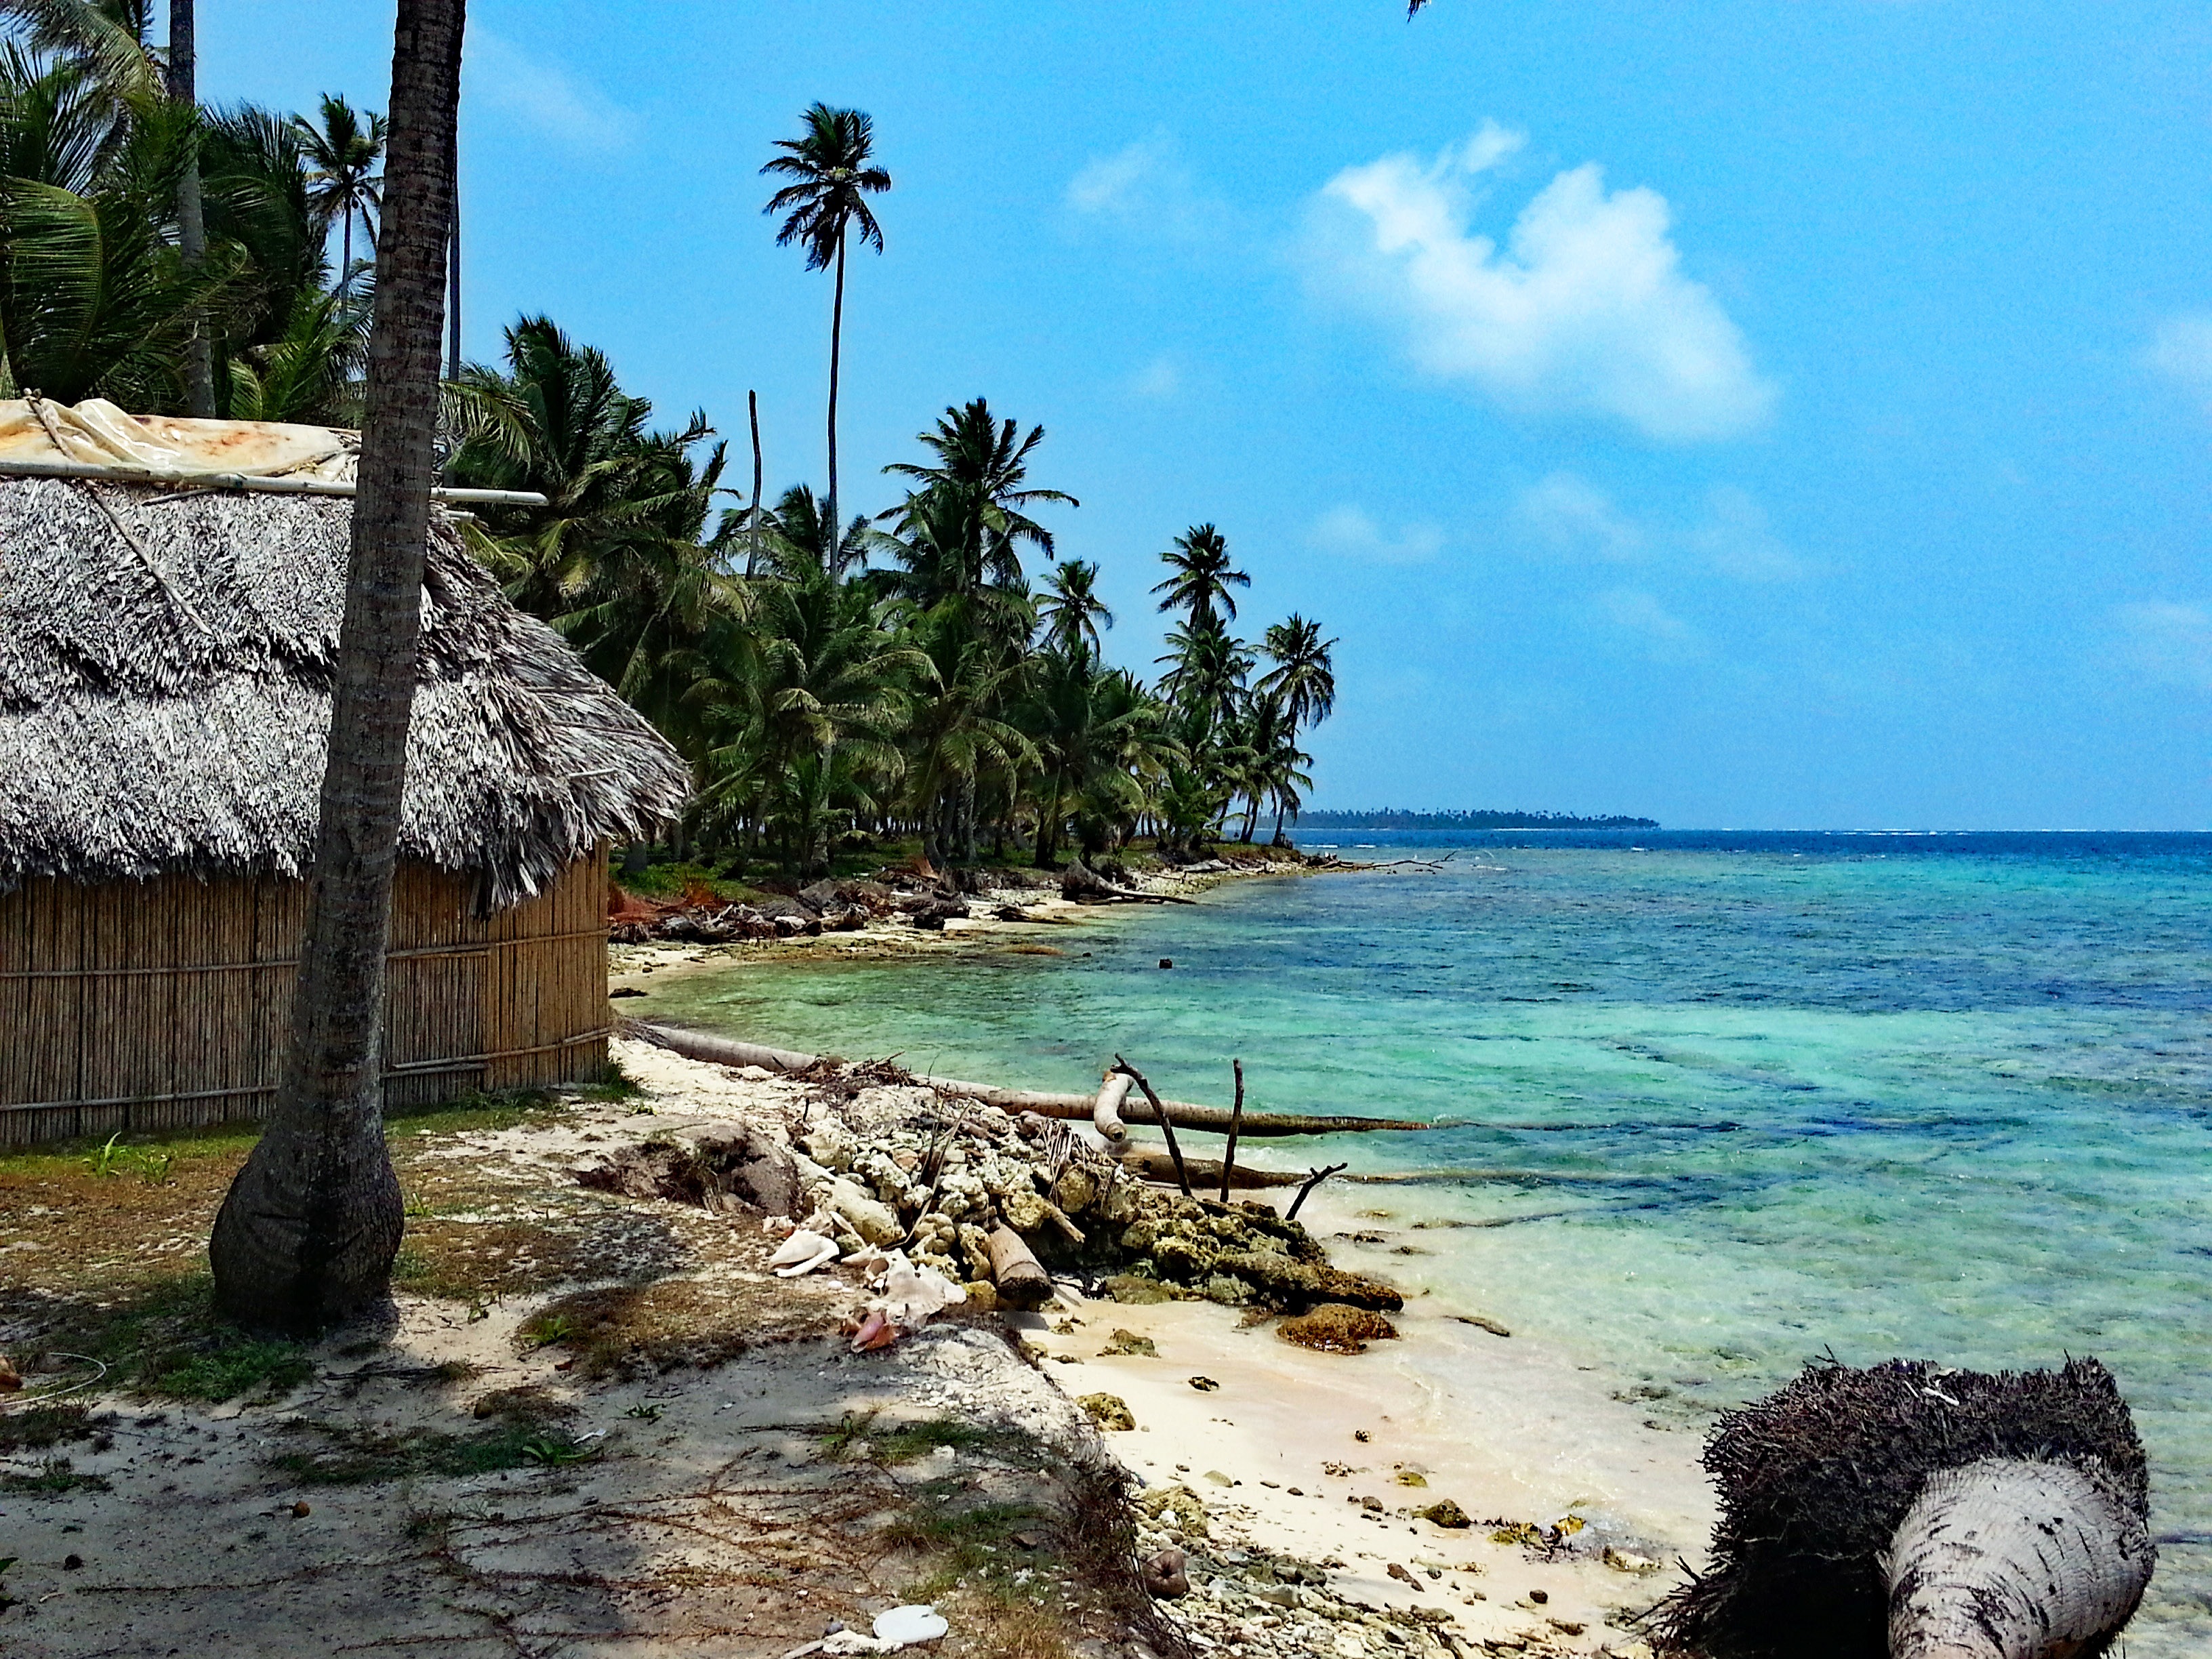
beach, sea, coast, tree, water, sand, ocean, sky, palm tree, shore, vacation, cove, paradise, lagoon, bay, island, tourism, resort, caribbean, palm trees, tropics, crystal clear, panama, indians, san blas, promontory, arecales, indian landscape, isla diablo, guna yala, coastal and oceanic landforms